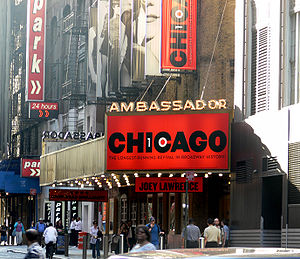
Chicago (musical)
Opsætning af musicalen på Ambassador Theatre på Broadway i 2007.
Chicago er en musical skrevet af komponisten John Kander og tekstforfatteren Fred Ebb, der havde premiere i 1975. Musicalen er baseret på et skuespil fra 1926 skrevet af journalisten Maurine Dallas Watkins og foregår i forbudstidens Chicago. Der er tale om en satirisk skildring af korruption i retssystemet samt behandlingen af kriminelle personer i medierne.